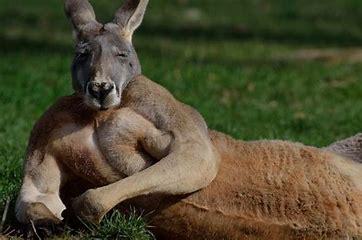
Brand: KangaROOS
Model: 100